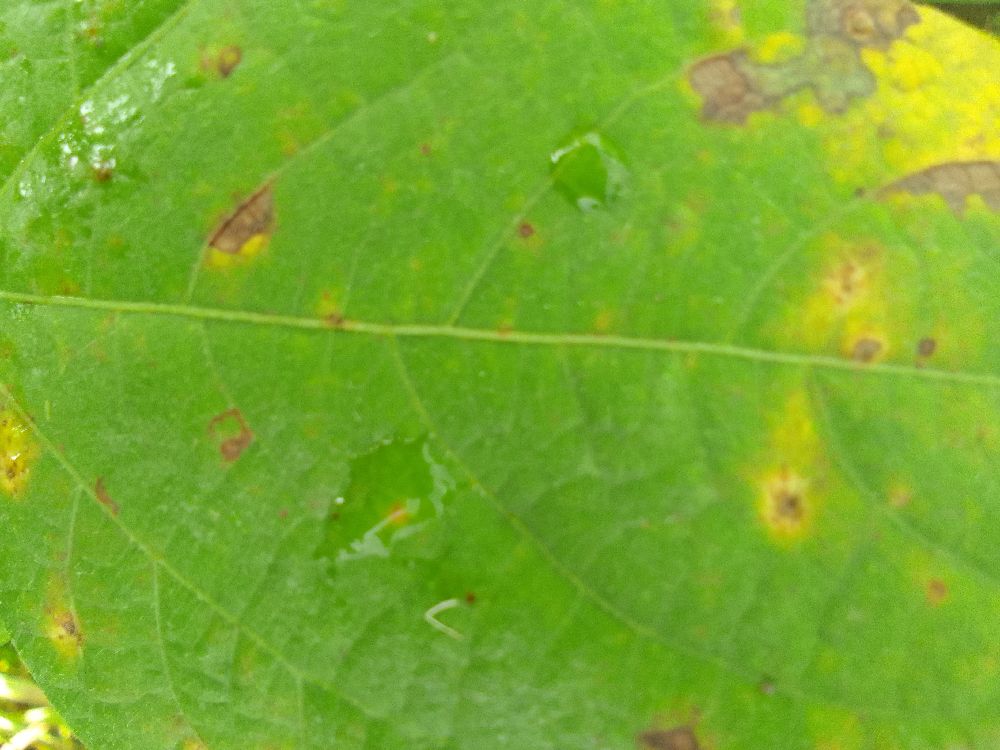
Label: rust